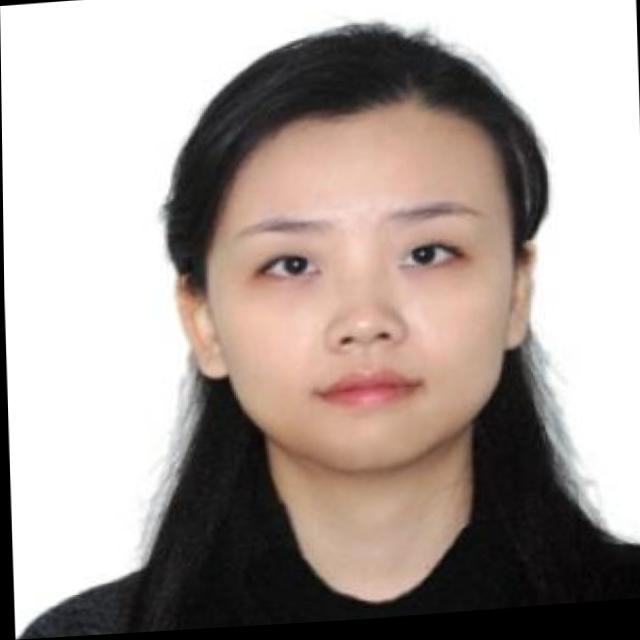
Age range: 21-44